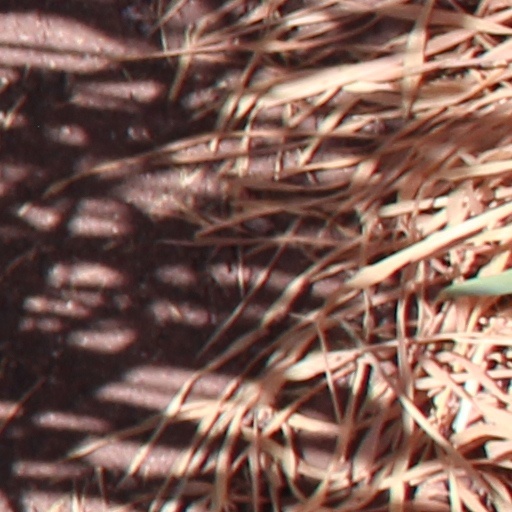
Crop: wheat